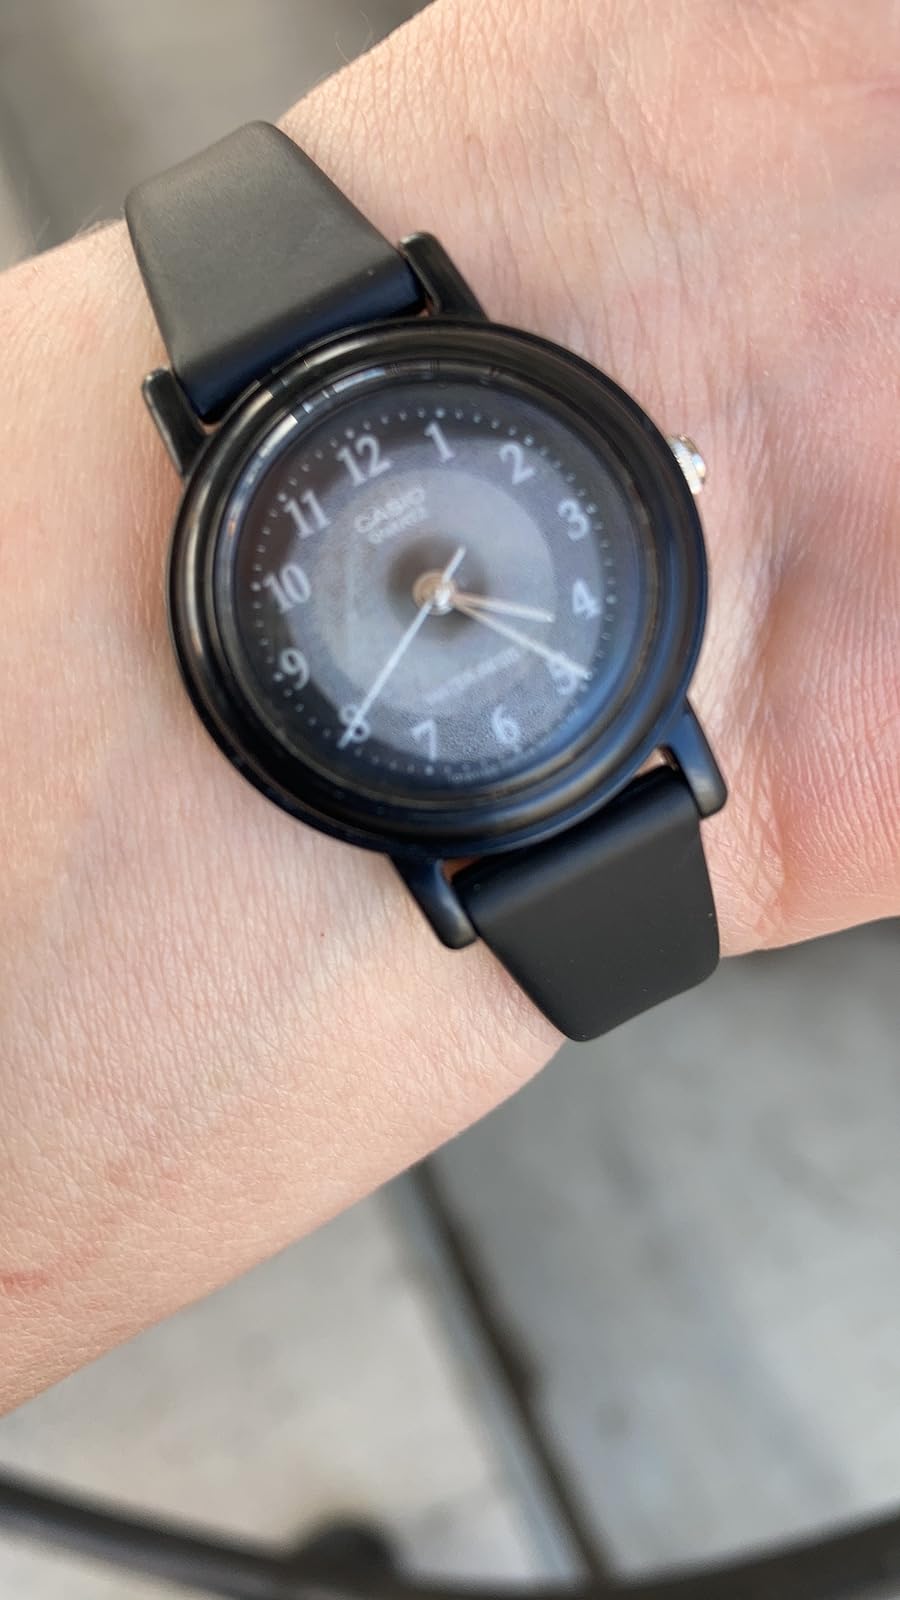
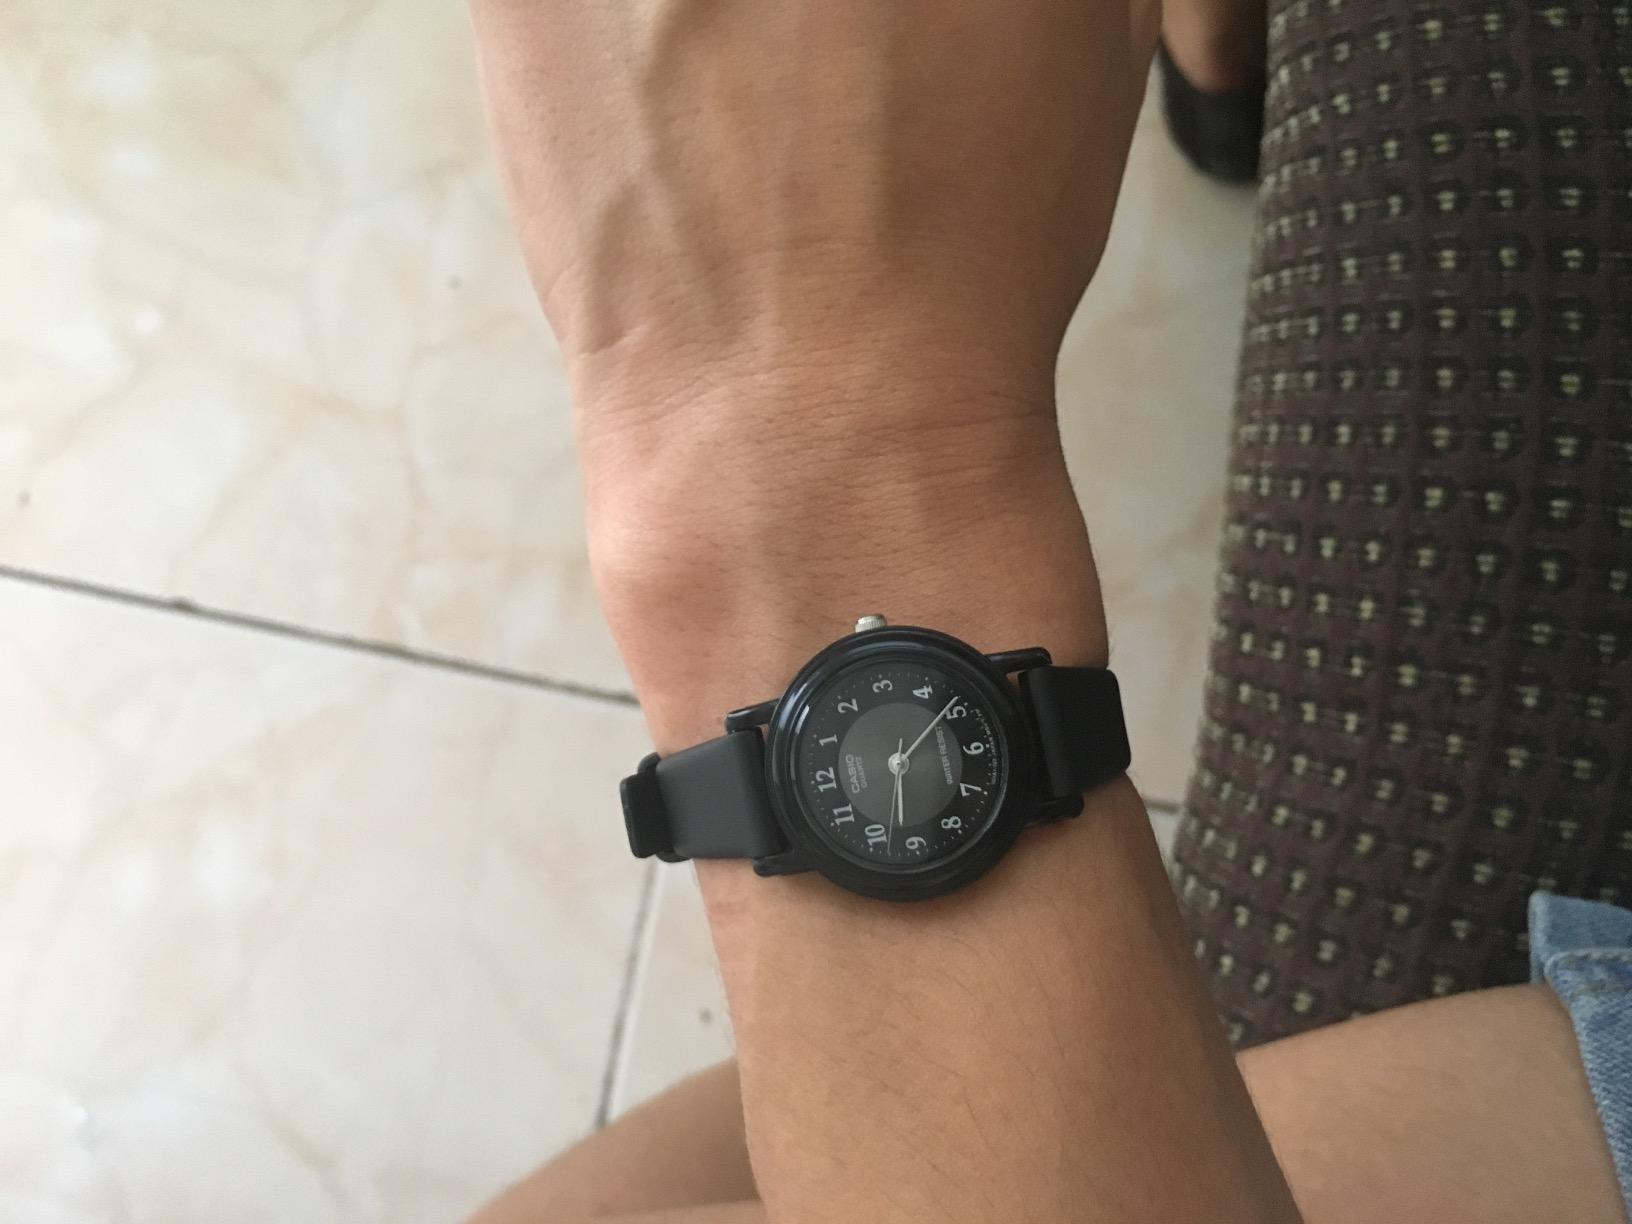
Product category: accessories_watch
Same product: yes